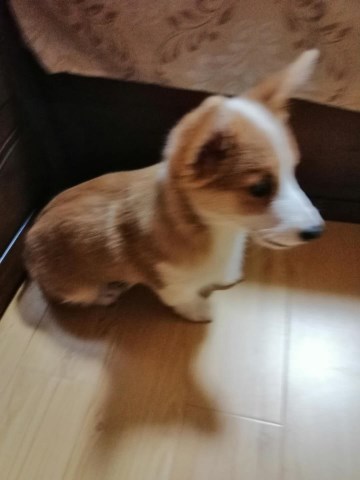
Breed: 2909-n000116-Cardigan